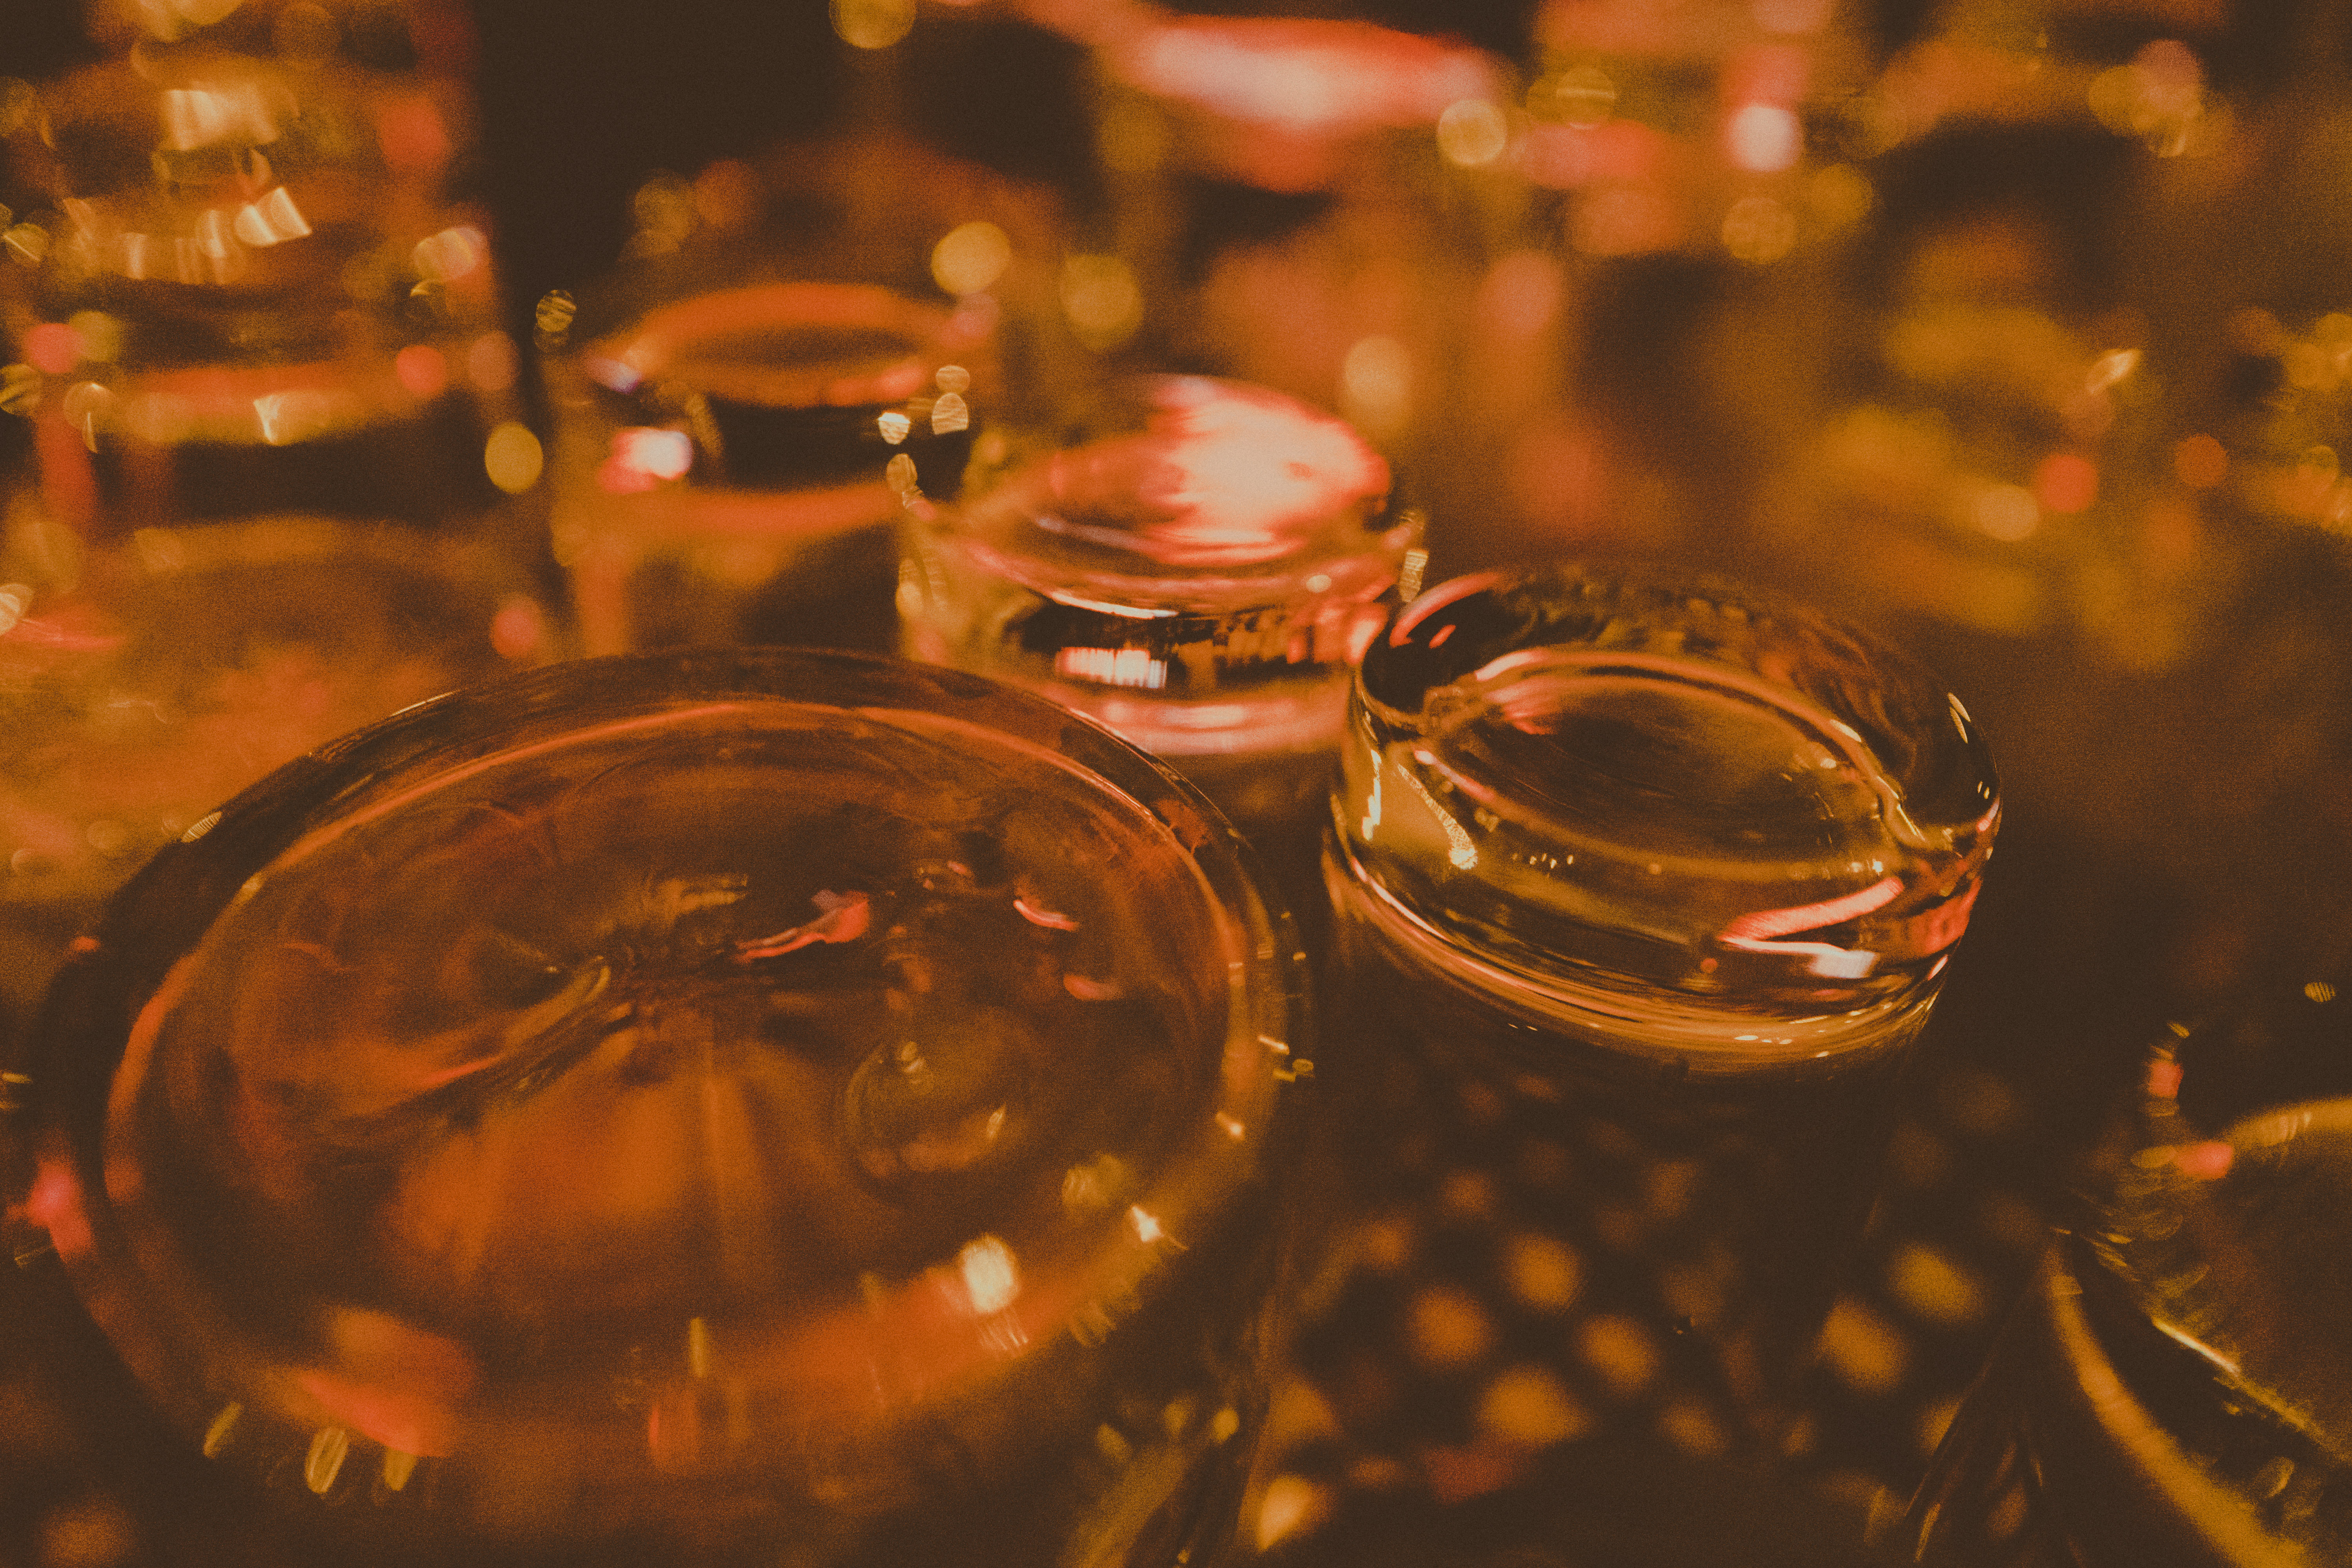
drink, beer, booze, addiction, bier, bamberg, drugs, sucht, macro photography, drogen, rausch, brainstorm